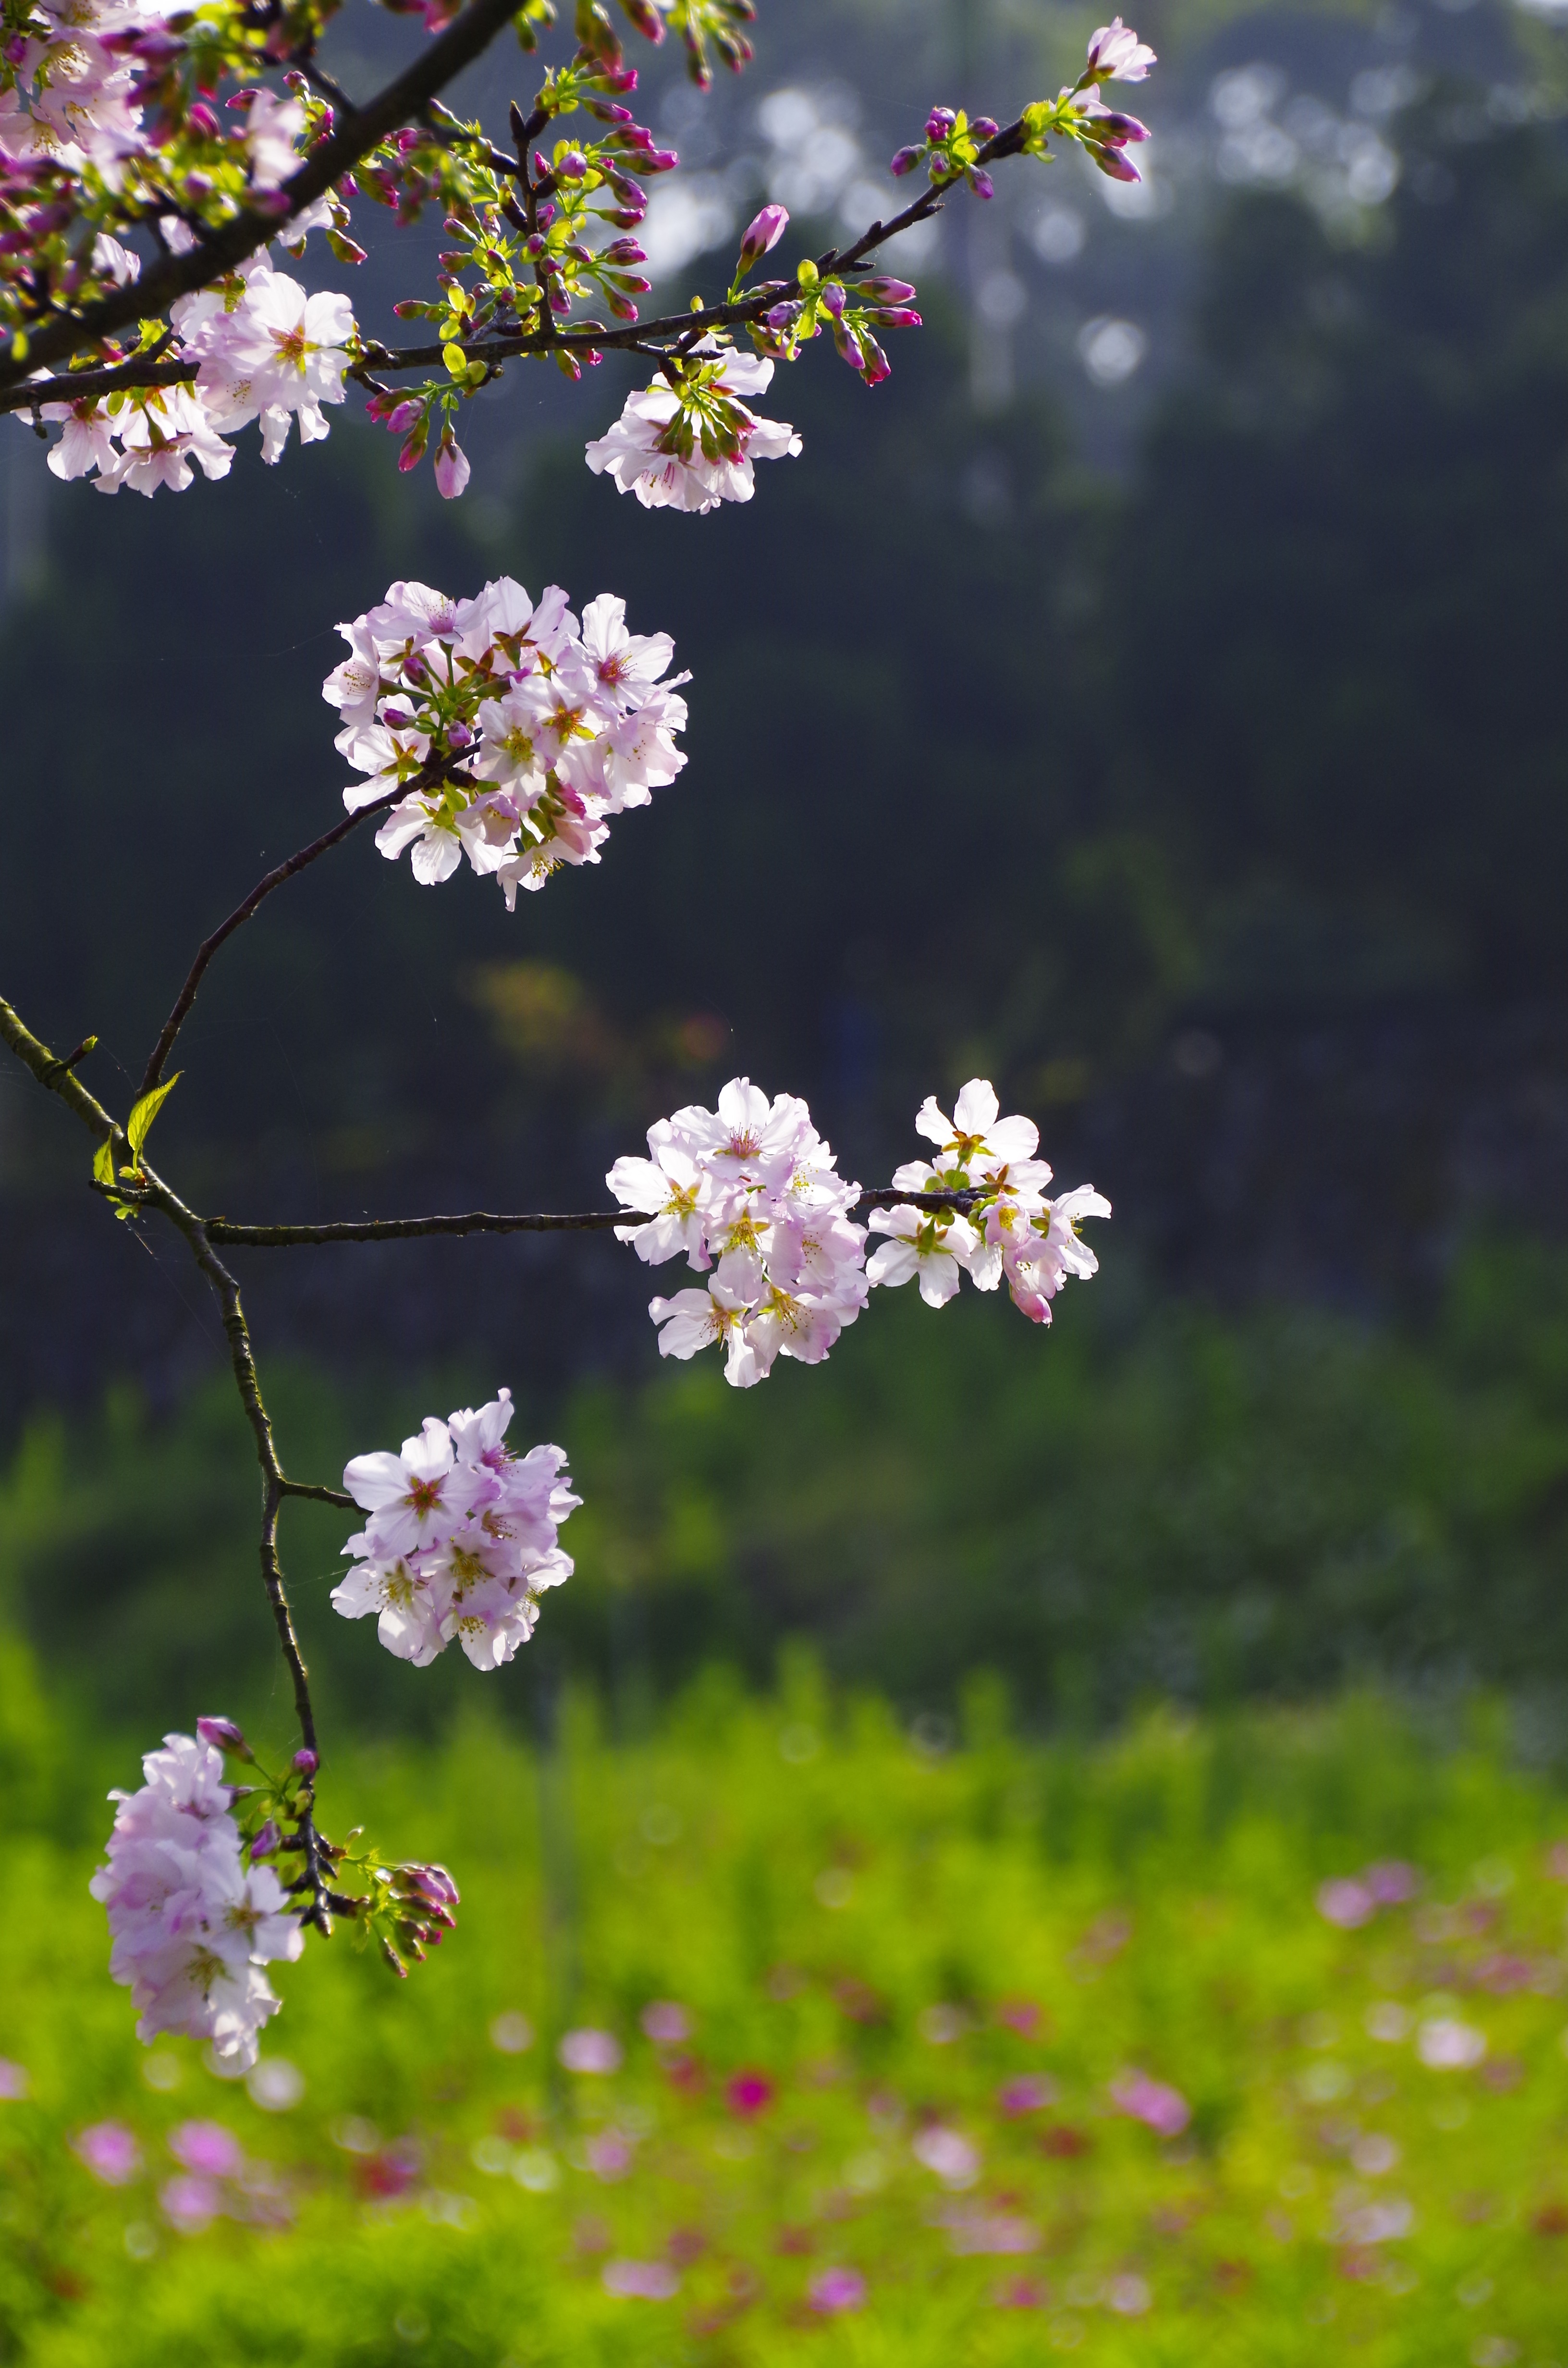
nature, branch, blossom, plant, meadow, flower, petal, spring, produce, botany, pink, flora, cherry blossom, wildflower, flowers, macro photography, flowering plant, cherry blossoms, flowers and plants, land plant